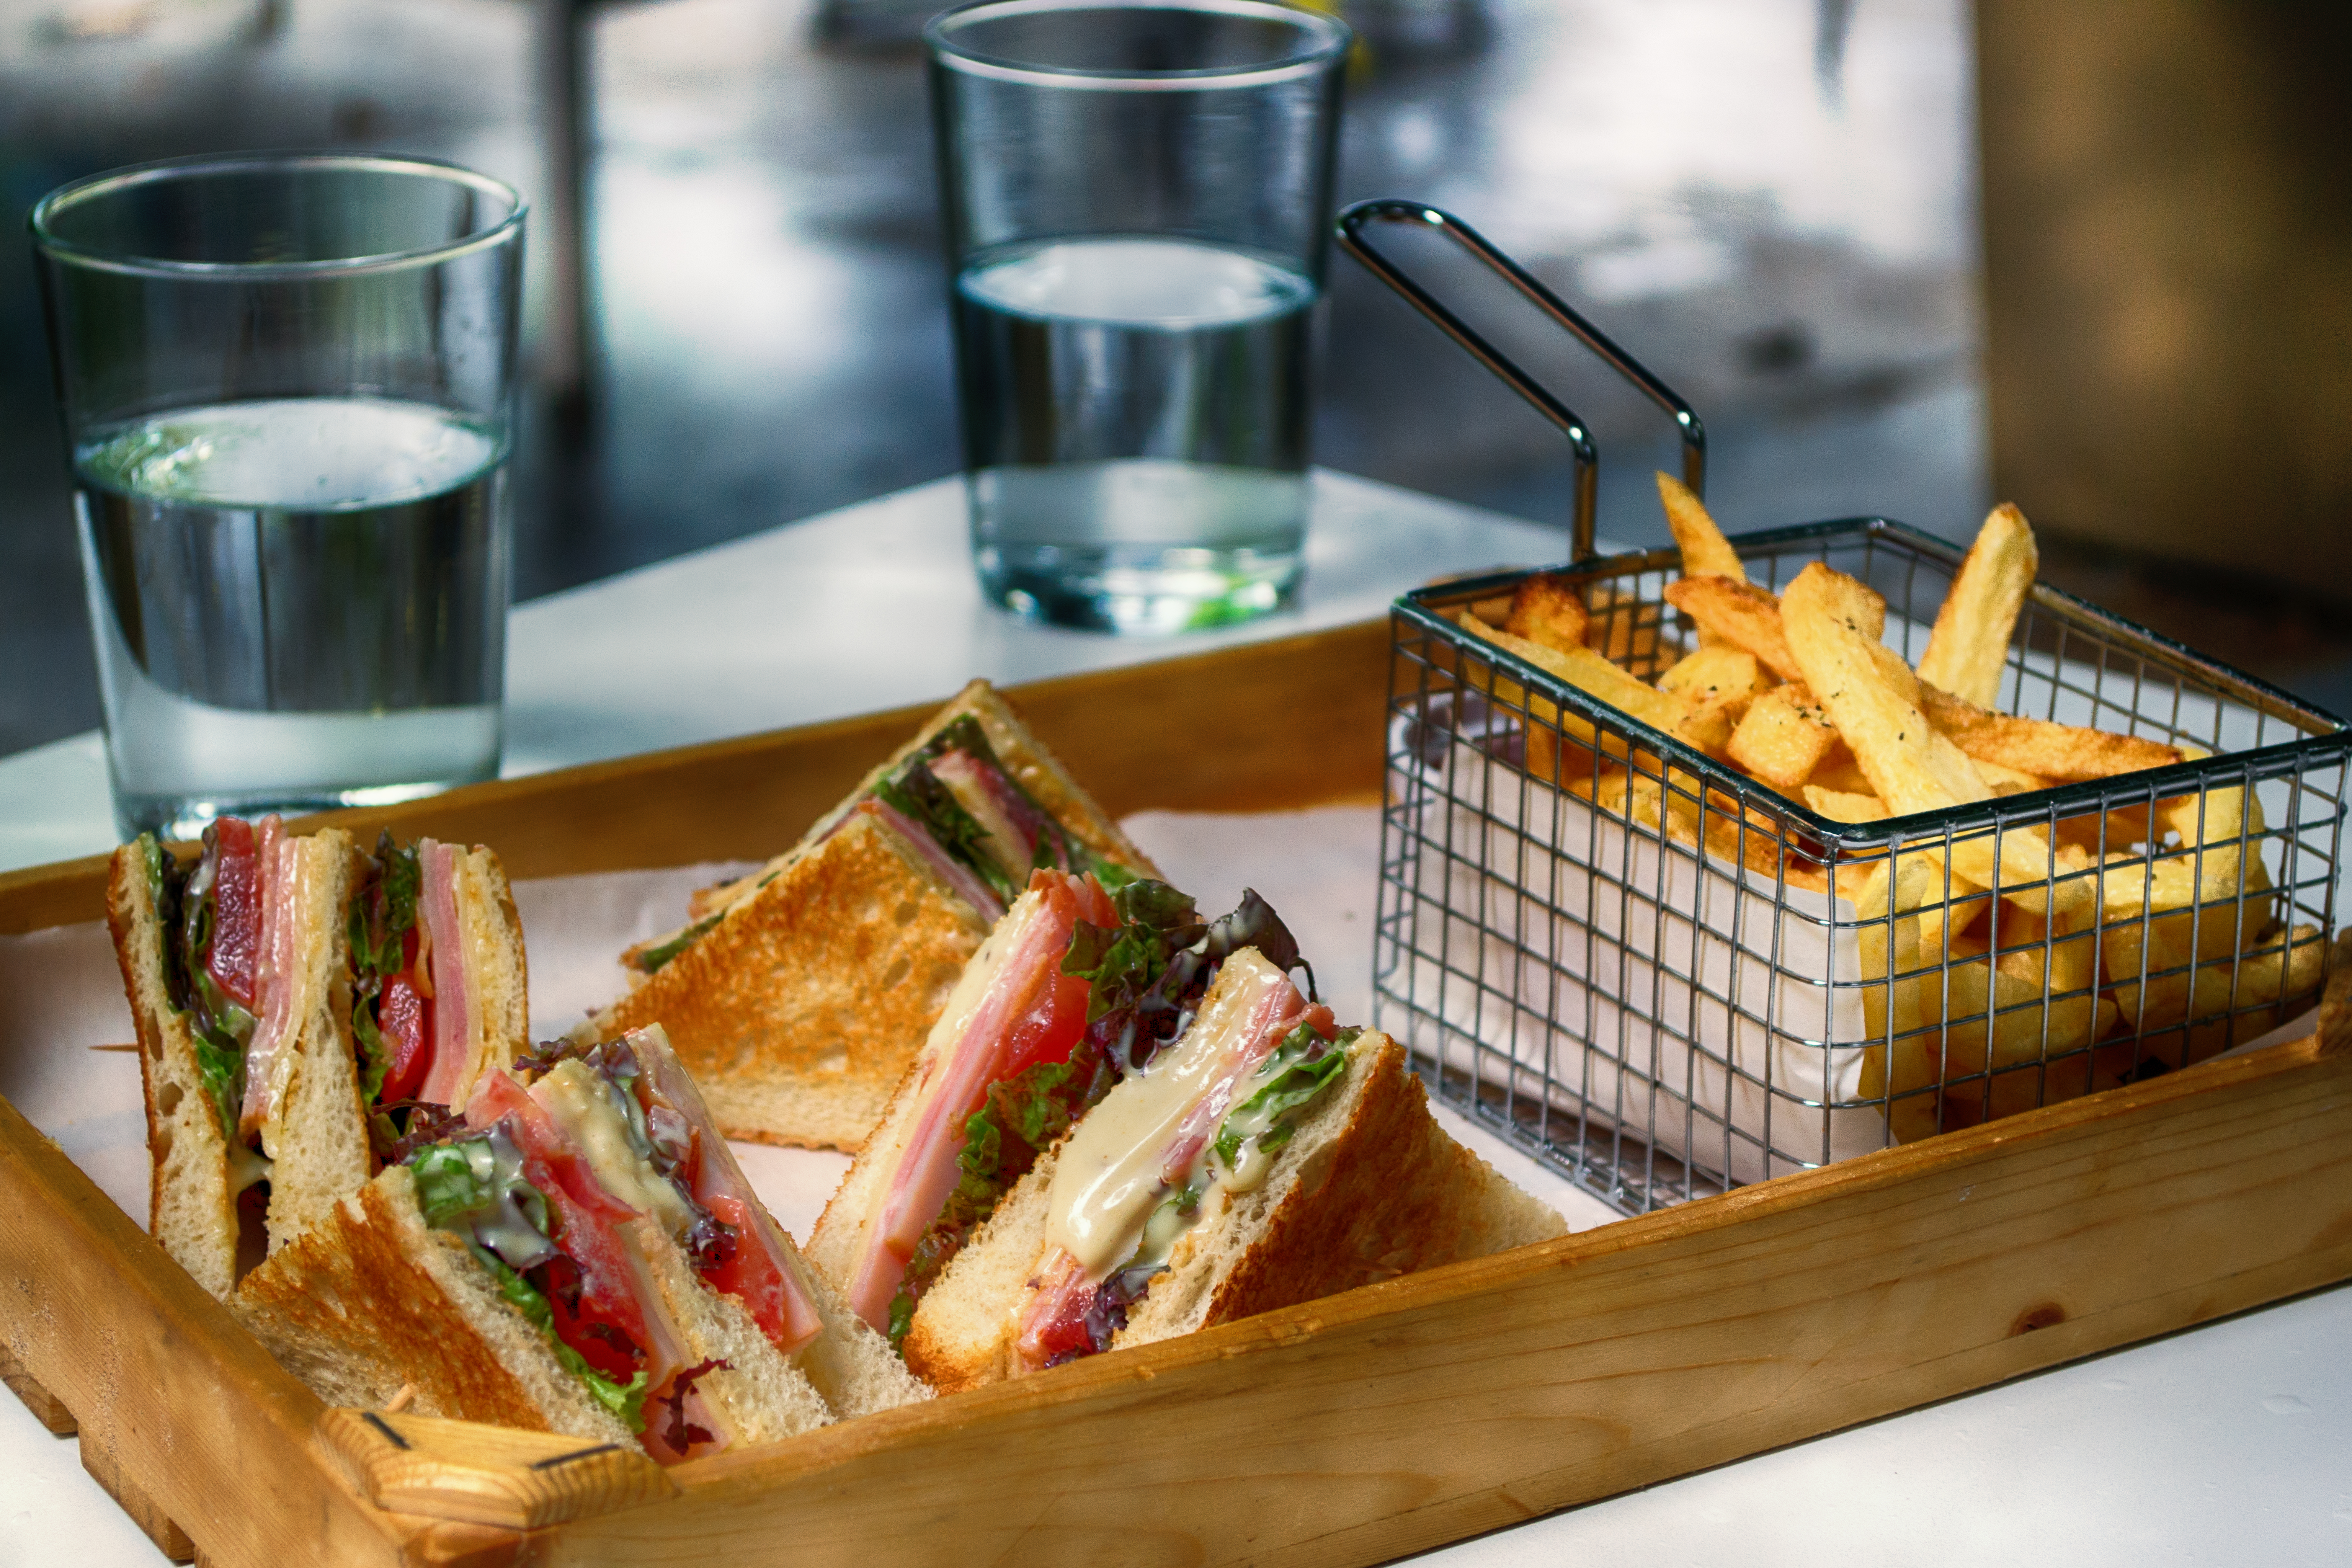
club sandwich, lettuce, tomato, cheese, snack, fries, toast, toasted, sandwich, food, outdoors, bread, meal, nutrition, delicious, fresh, lunch, crispy, carbohydrates, brunch, dish, finger food, breakfast, cuisine, full breakfast, fast food, side dish, vegetarian food, junk food